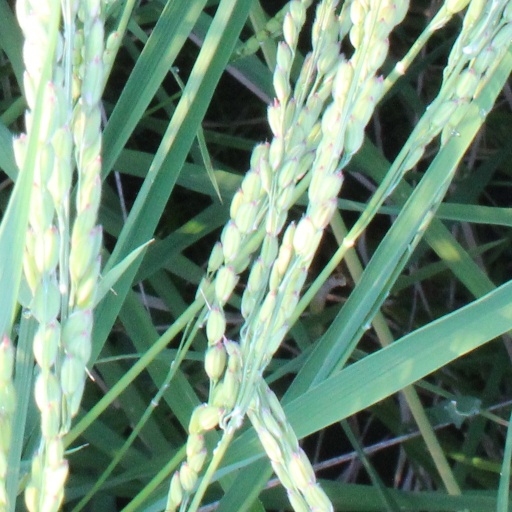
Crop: rice